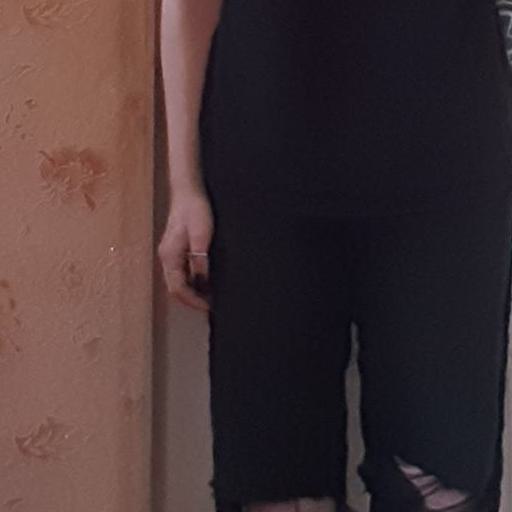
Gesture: no_gesture